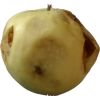
Label: Apple hit 1